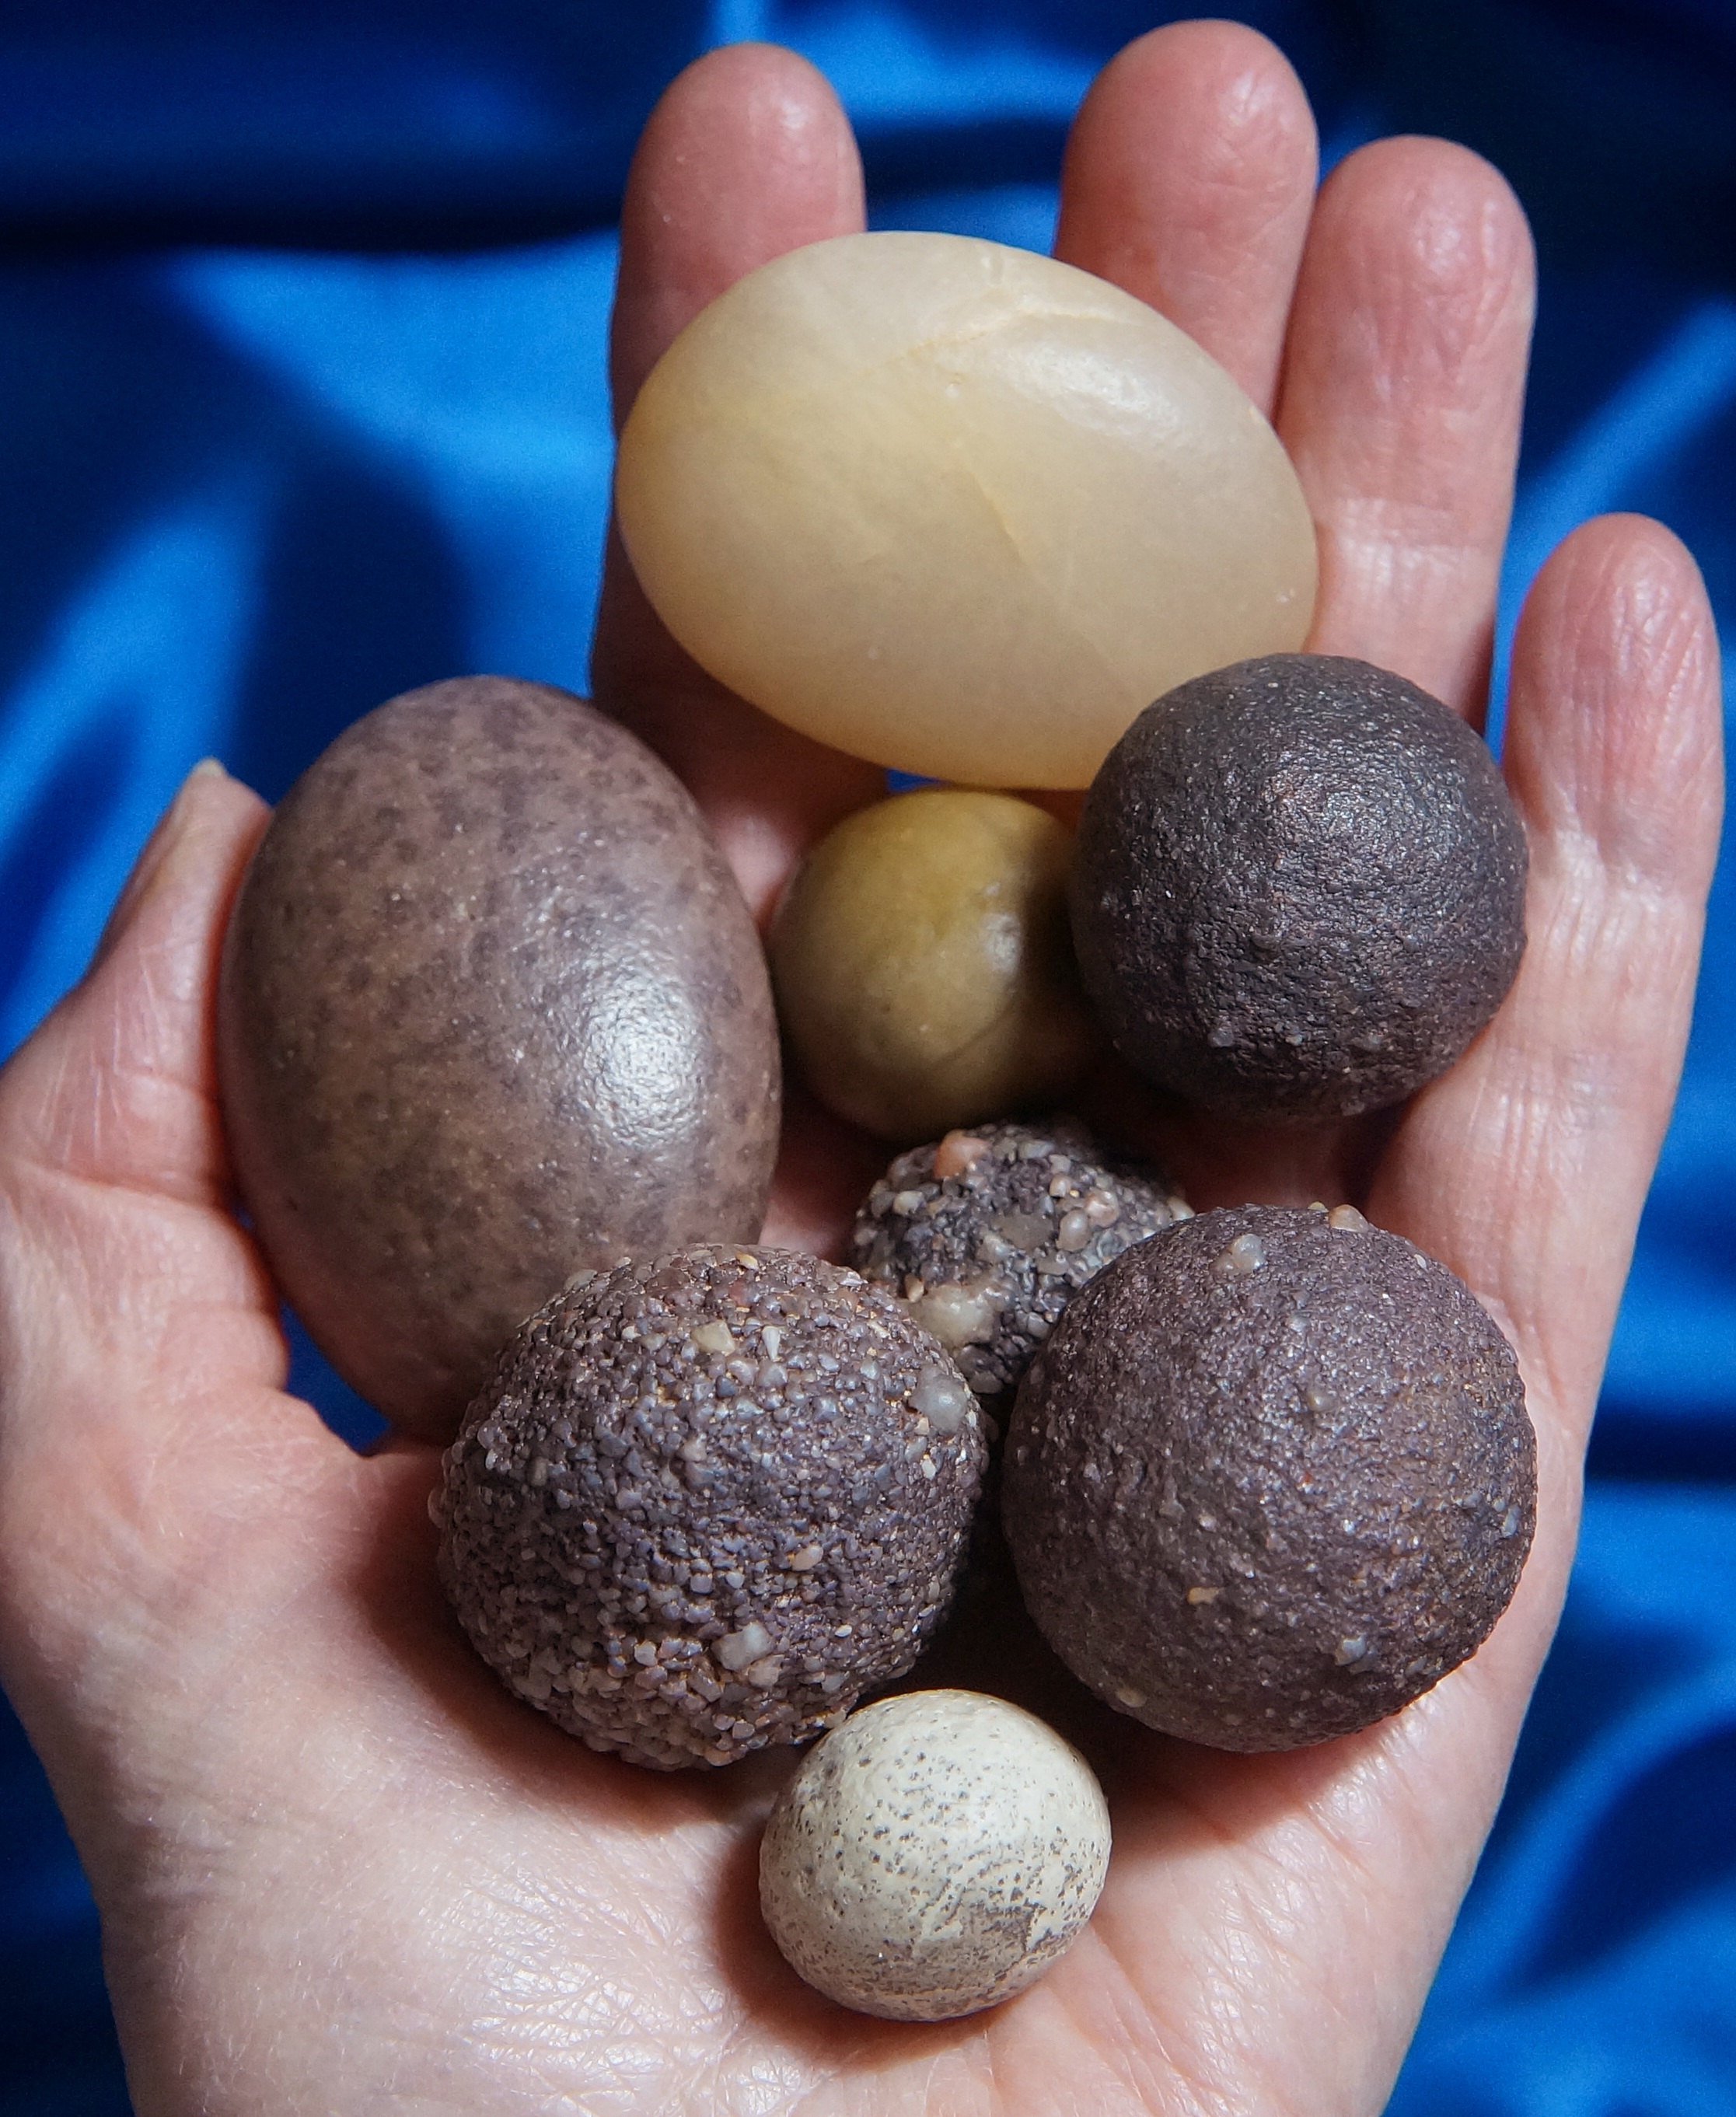
nature, rock, round, stone, food, collection, produce, smooth, mushroom, egg, found, sahara desert, edible mushroom, chocolate truffle, sahara desert stones, sand worn